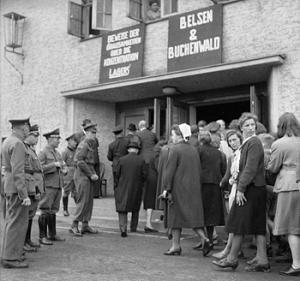
Le procès de Dachau est le premier procès de criminels de guerre conduit par l'armée des États-Unis dans la zone d'occupation américaine au tribunal militaire de Dachau. Le procès se déroula du 15 novembre au 13 décembre 1945 dans l'ancien camp de concentration de Dachau, transformé fin avril 1945 en camp d'internement.